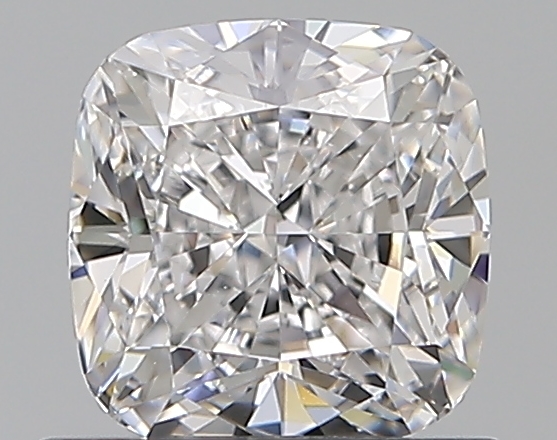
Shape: cushion
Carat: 0.9
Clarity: VS1
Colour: D
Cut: EX
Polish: EX
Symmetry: EX
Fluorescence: F
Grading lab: GIA
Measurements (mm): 5.38 x 5.28 x 3.59